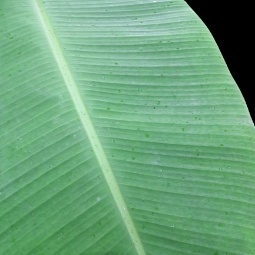
Label: Healthy